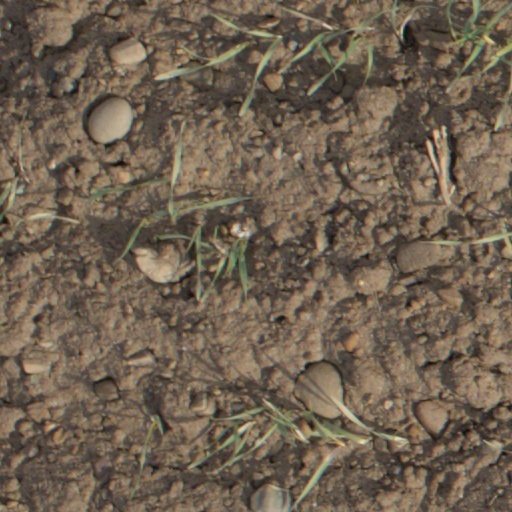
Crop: wheat